Burrough Hill

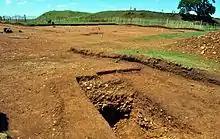
Excavations near the main entrance, June 2011

Further excavations were undertaken in 1967 when an area was excavated within the northern part of the hillfort with the intention of investigating pit-like features identified in the 1960 magnetometry survey. Finds from the twelve pits consisted of Iron Age and Roman pottery, animal bones, and charcoal. The layer of topsoil above the pits produced Roman pottery and some Roman coins from the 3rd and 4th centuries. The 1960 survey again guided the excavations of 1970 and 1971 when several trenches totalling an area of were dug in the interior near the rampart on the north side of the site. A trench was dug across the rampart to provide a cross-section. Despite multiple excavations, the results have generally been poorly published and as a result the hillfort remains little understood.